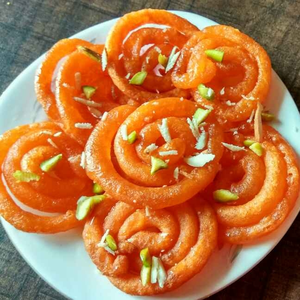
Dish: jalebi